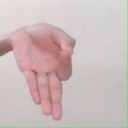
अक्षर: ज्ञ